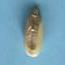
Maize quality: Good